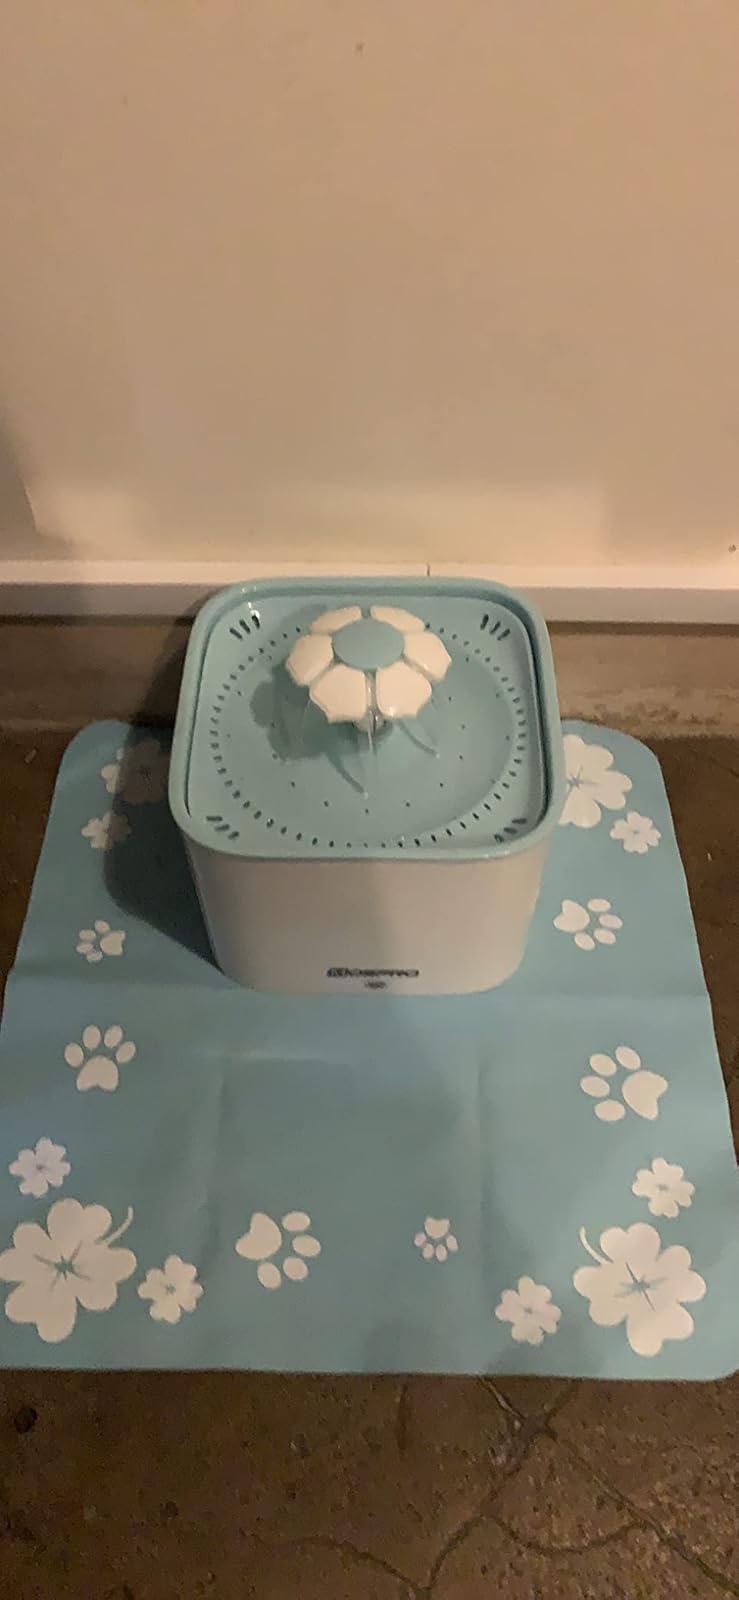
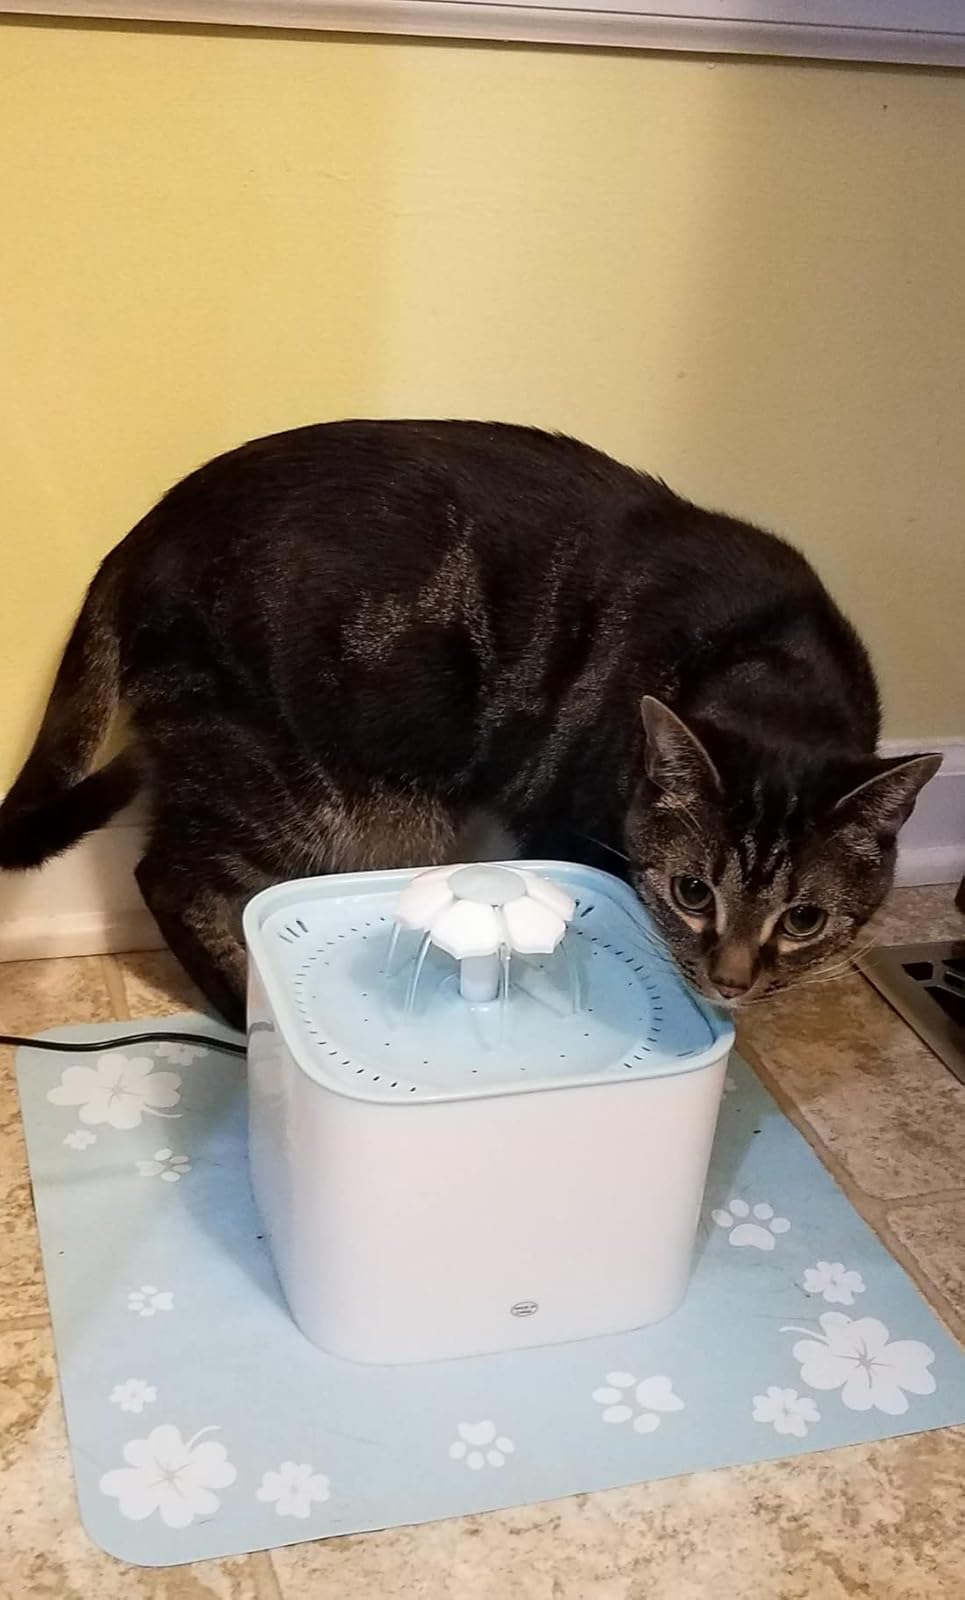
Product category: items_bowl
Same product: yes